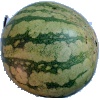
Label: Watermelon 1